Eritrean–Ethiopian War

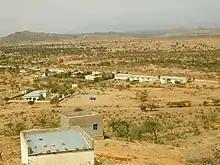
A small Eritrean village in the 2000s.

With Eritrea's refusal to accept the US/Rwanda peace plan, on 22 February 1999, Ethiopia launched a massive military offensive to recapture Badme. Tension had been high since 6 February 1999, when Ethiopia claimed that Eritrea had violated the moratorium on air raids by bombing Adigrat, a claim it later withdrew. Surveying the extensive trenches the Eritreans had constructed, Ethiopian General Samora Yunis observed, "The Eritreans are good at digging trenches and we are good at converting trenches into graves. They, too, know this. We know each other very well".